Isidoro Armijo

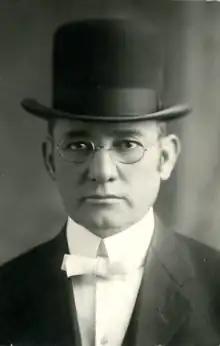
Isidoro Armijo in a bowler hat and suit

Isidoro Armijo (February 15, 1871 - August 22, 1949), also known as "Sunny Jim Sherman", was a Mexican American author, land agent, county clerk, politician, and teacher. Well known for his story "Sesenta minutos en los infiernos", which was also translated into English.